Noble Consort Cheng

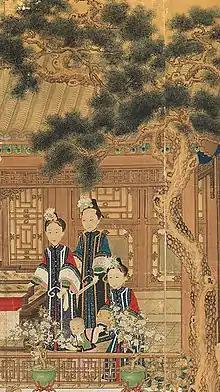
Concubine Cheng with Noble Lady Chang and Noble Lady Xiang with Princess Shouxi

According to the tradition, every new emperor was supposed to confer a higher title to the predecessor’s concubines. Lady Niohuru was elevated to "Concubine Cheng" (成嬪), and moved to the Eastern Longevity Palace. She was one of the five dowager consorts who fled to Rehe.